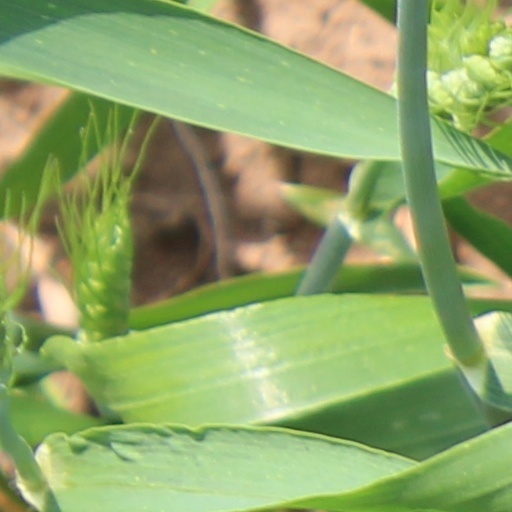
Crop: wheat